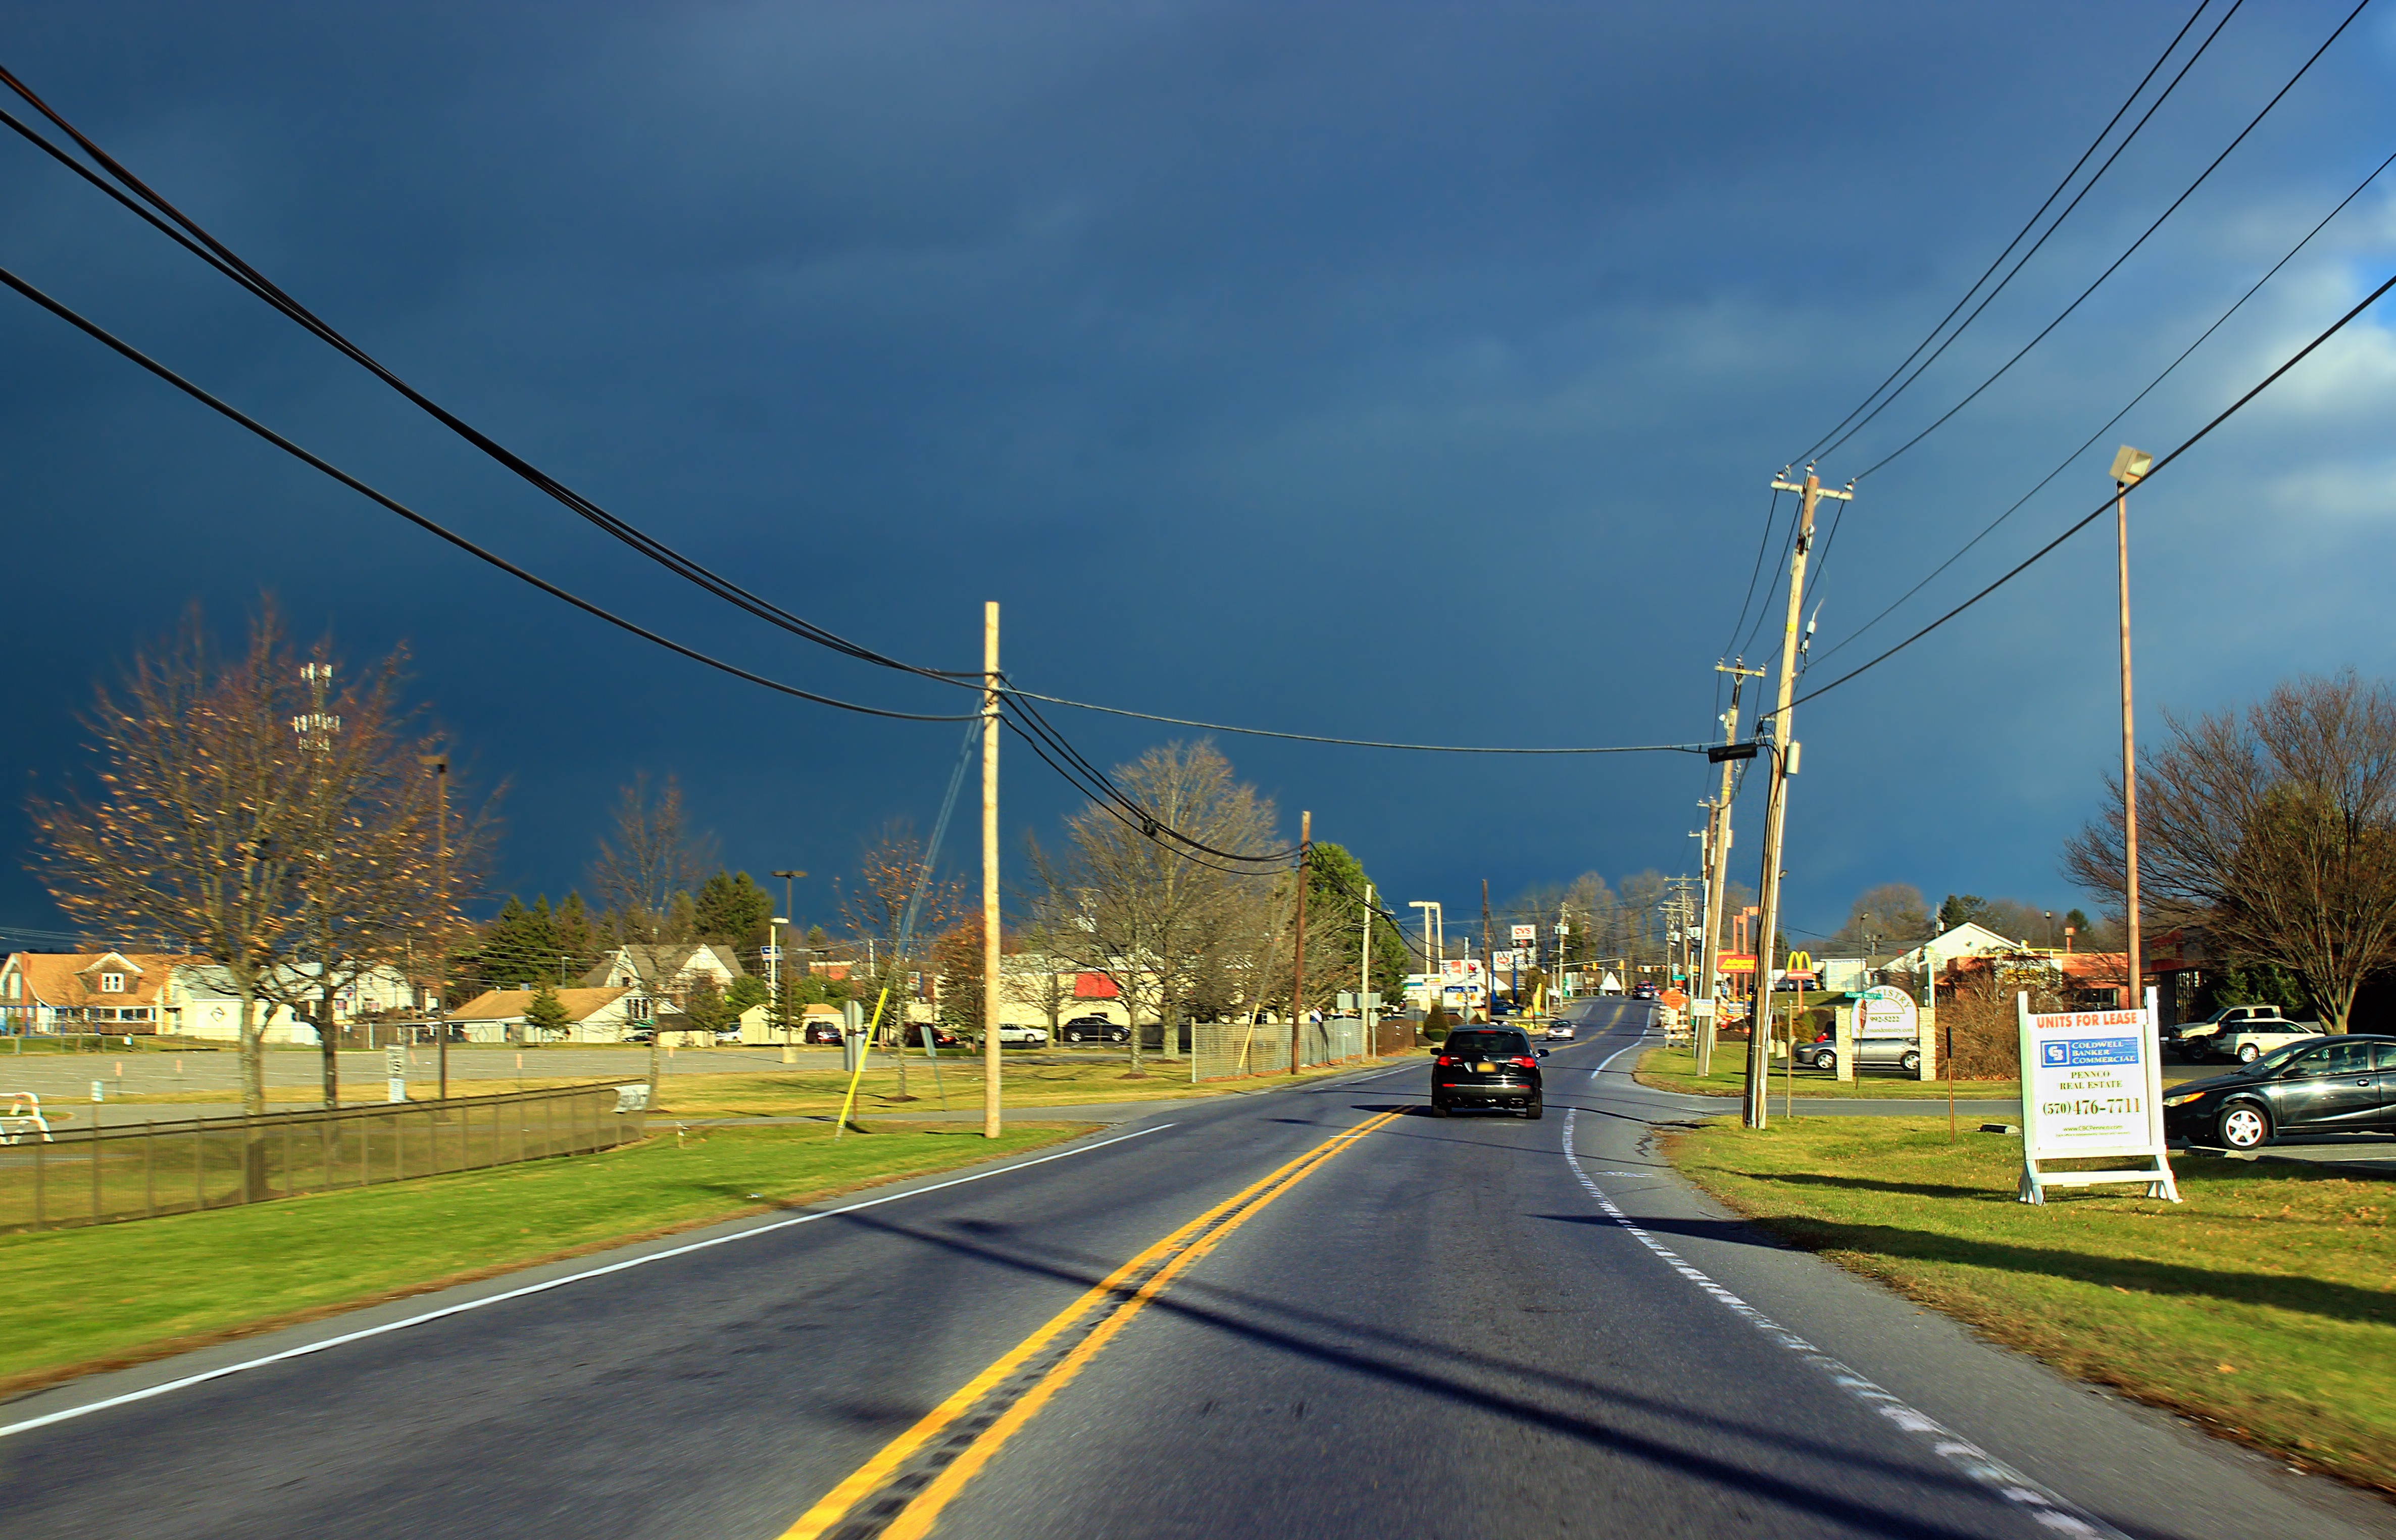
tree, winter, sky, road, street, morning, highway, driving, cityscape, suburb, evening, street light, lane, lighting, creativecommons, clouds, infrastructure, monroecounty, poconos, pennsylvania, light fixture, usroute209, neighbourhood, urban area, residential area, nonbuilding structure, controlled access highway